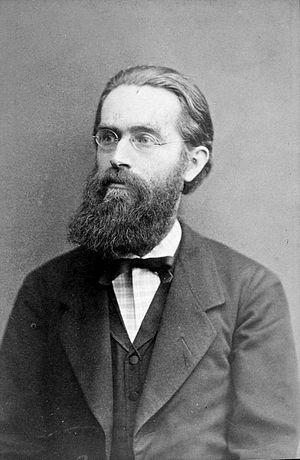
Julius Ferdinand von Hann est un météorologue autrichien. Il fut l'un des météorologues les plus éminents de sa génération, surtout pour ses efforts afin de coordonner les résultats empiriques et théoriques en une structure cohérente. Il a contribué à presque toutes les branches de la météorologie, a attiré des scientifiques de haut niveau à Vienne et il est l'un des pères de la première organisation internationale de météorologie.